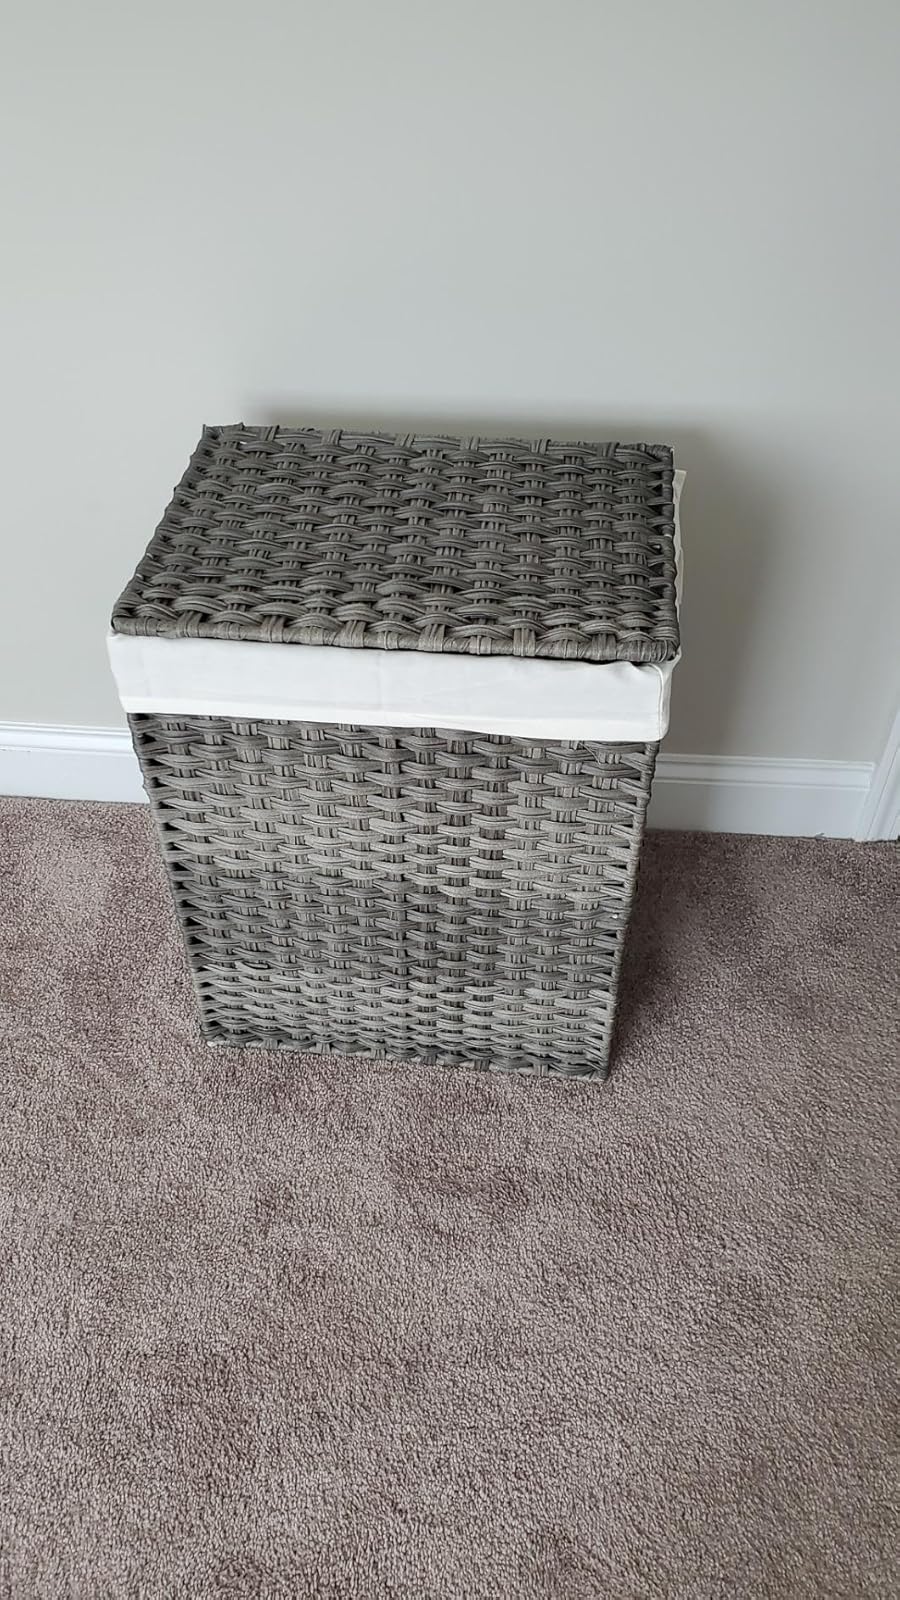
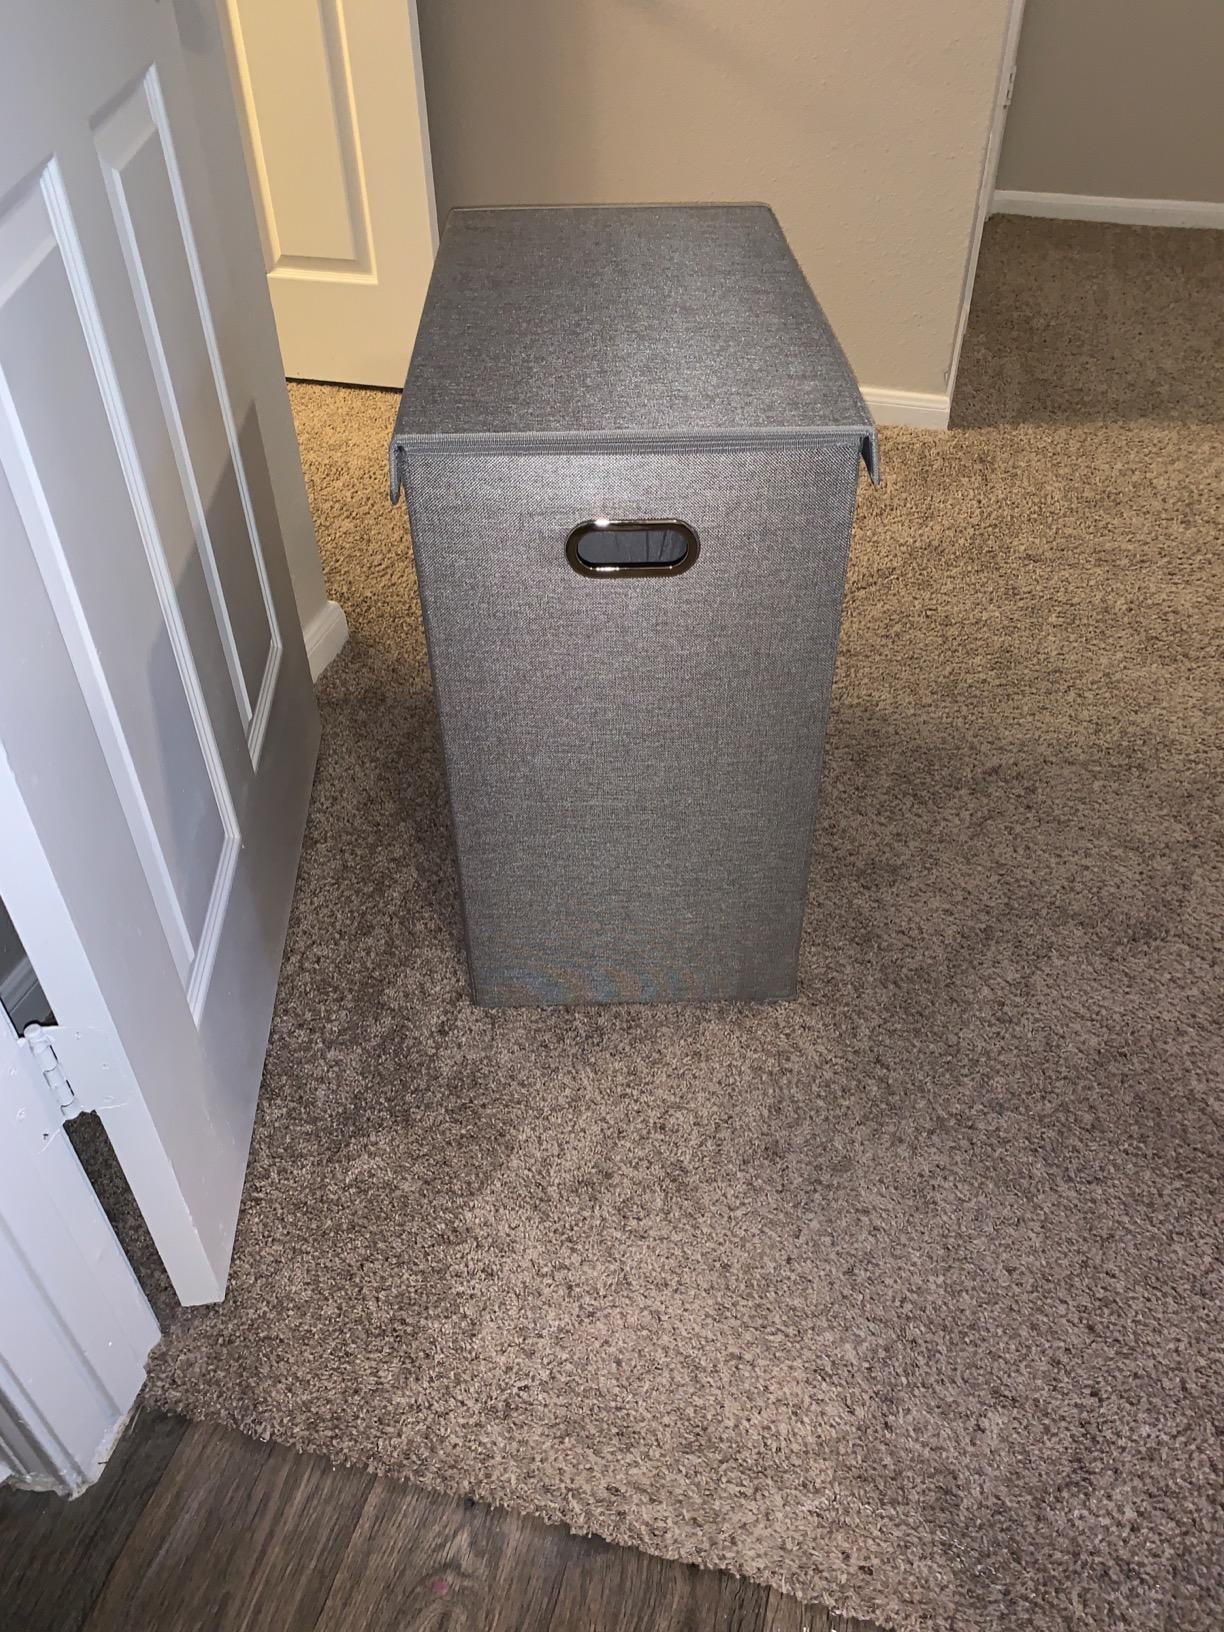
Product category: items_hamper
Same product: no